Battle of Blair Mountain

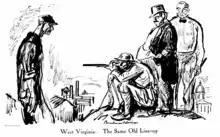
Political cartoon showing soldier with rifle trained on striking miner; standing to the right, behind the soldier, are President Harding and a mine owner. The caption reads "West Virginia: The same old line up." (1921)

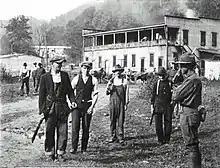
Armed coal miners surrendering their weapons to federal troops.

In the short term the battle was an overwhelming victory for coal industry owners and management. United Mine Workers of America (UMWA or UMW) membership plummeted from more than 50,000 miners to approximately 10,000 over the next several years, and it was not until 1935following the Great Depression and the beginning of the New Deal under President Franklin Delano Rooseveltthat the UMW fully organized in southern West Virginia.